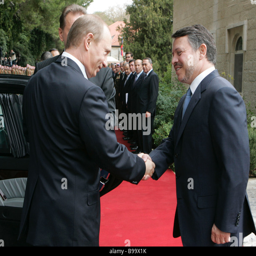
politician and person from left to right before an official